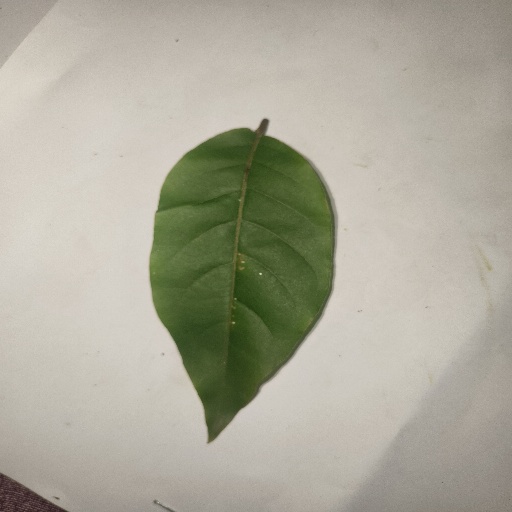
Species: HariTaki
Leaf condition: Healthy Leaf